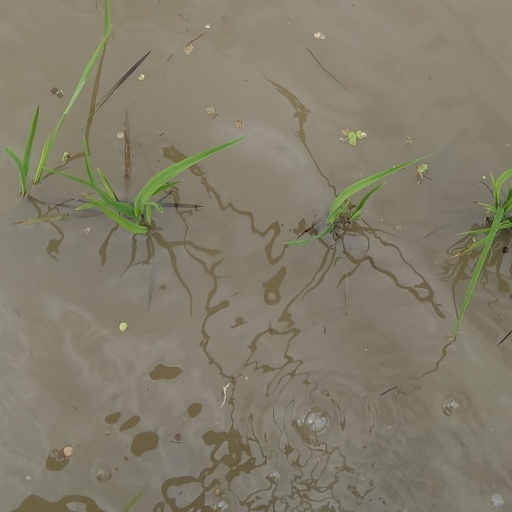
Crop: rice